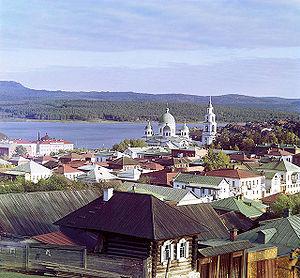
Zlatooust est une ville de l'oblast de Tcheliabinsk, en Russie. Sa population s'élevait à 172 318 habitants en 2013.